St Andrew's Church, Leytonstone

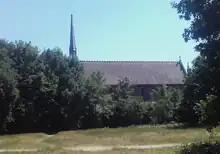
St Andrew's viewed from Forest Glade, part of Epping Forest.

The parish of St Andrew Leytonstone is in the Archdeaconry of West Ham and the Barking Episcopal Area of the Diocese of Chelmsford; it is the smallest parish by area in the Deanery of Waltham Forest. Worship is in the liberal Anglo-Catholic tradition, centred on the Sunday morning Eucharist. The church centre is used by a wide variety of community organisations including a preschool, a senior citizens’ group, art classes, a Scout Group and surgeries with local councillors, as well as providing a study space for teenagers to do homework.